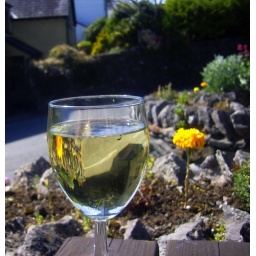
marigol and house in wine glass